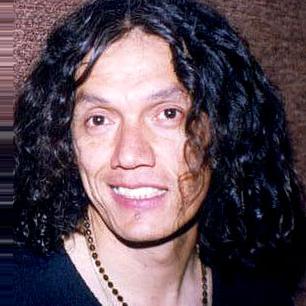
Age: 43